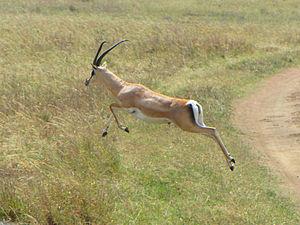
La gazelle de Grant est une espèce de gazelle de la famille des bovidés qui se rencontre en Afrique : Soudan, Ouganda, Éthiopie, Somalie, Kenya, Tanzanie. Elle est génétiquement proche de la gazelle de Soemmerring et de la gazelle de Thomson.